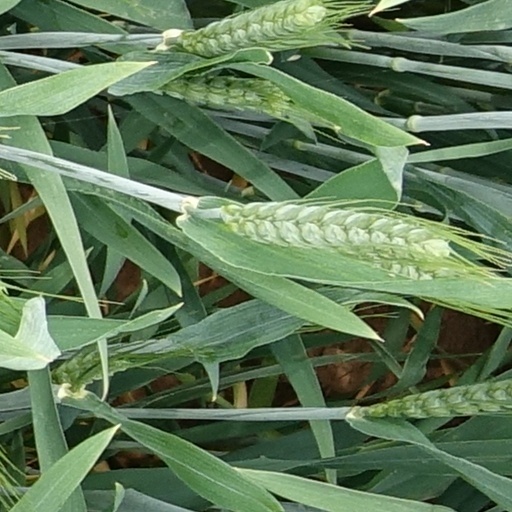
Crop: wheat